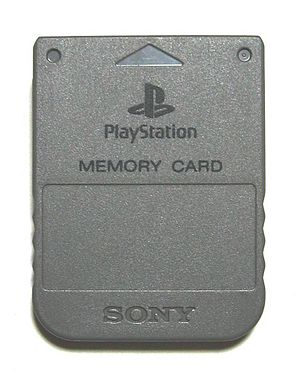
PlayStation / Galleri
PlayStation var en meget succesfuld spillekonsol, produceret af Sony. Den er senere kommet i en mindre udgave, PSone, samt de efterfølgende udgaver, PlayStation 2, PlayStation 3 og PlayStation 4. Sidstnævnte blev annonceret i 2013. Af håndholdte udgaver findes PlayStation Portable, PSP Go og PlayStation Vita.